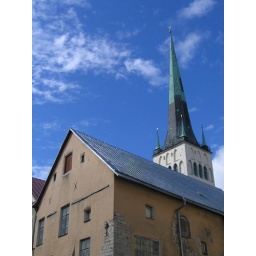
Building under blue sky